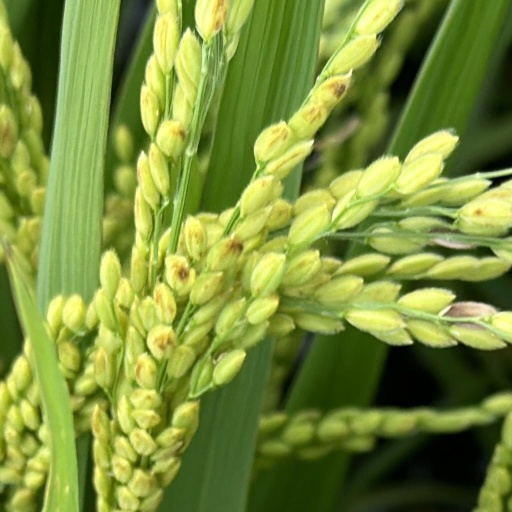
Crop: rice